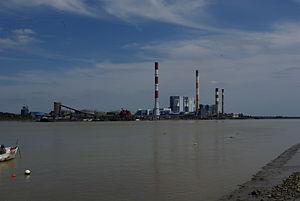
Le secteur de l'électricité en France était le dixième producteur mondial d'électricité en 2017 ; sa production nette s'est élevée à 537,7 TWh en 2019.